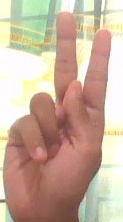
ASL sign: K